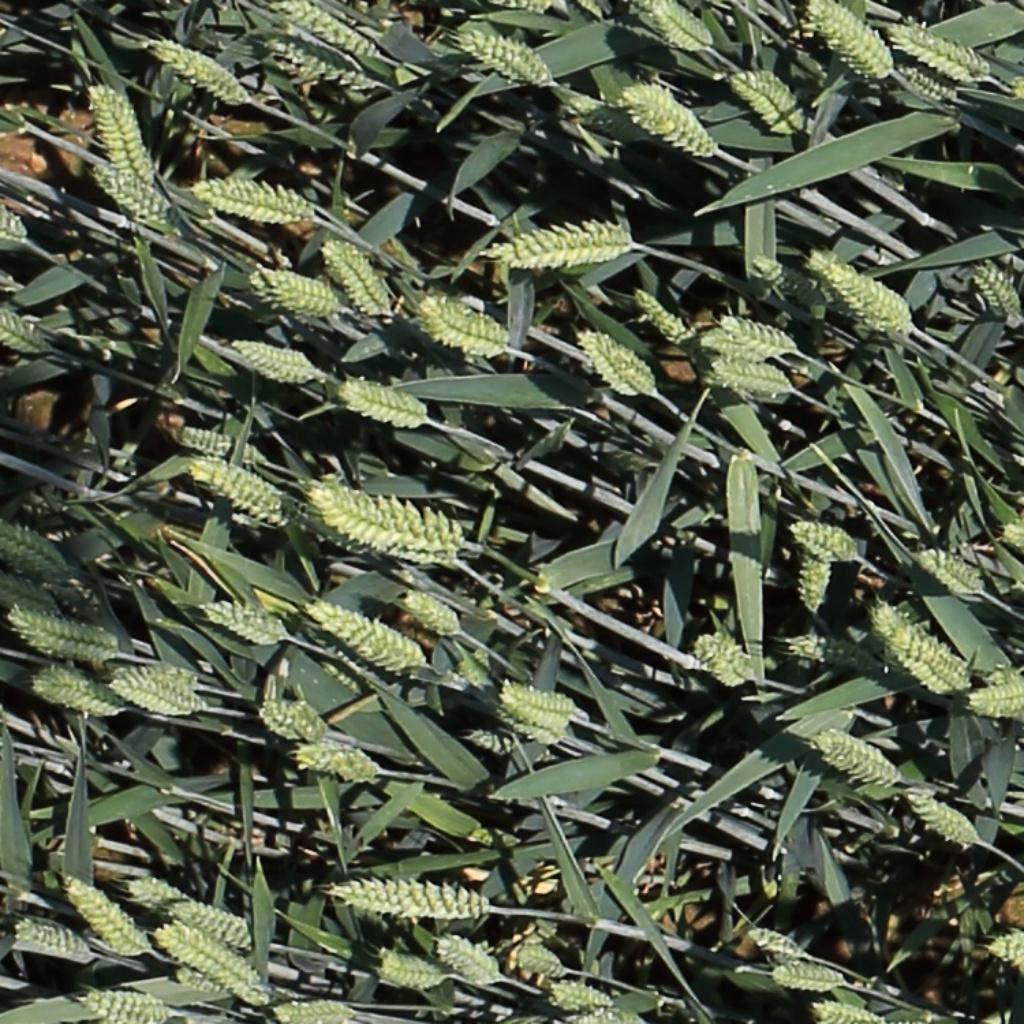
Country: Switzerland
Location: Usask
Wheat development stage: Filling